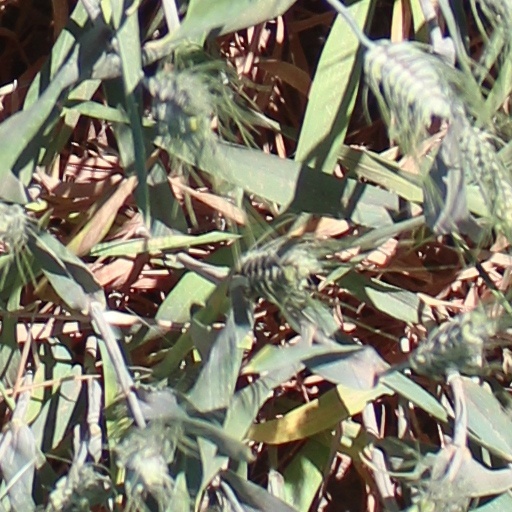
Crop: wheat